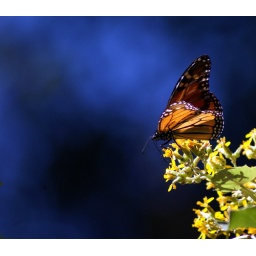
This beauty was just sitting there looking very photogenic against the blue morning sky..